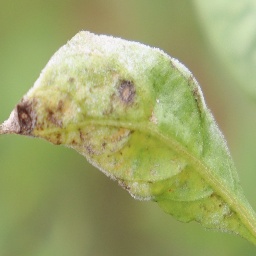
Label: powdery mildew